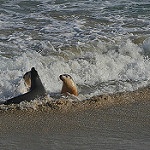
Label: sea